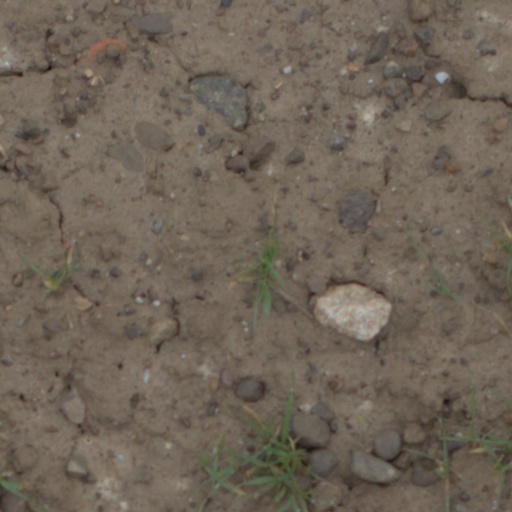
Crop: wheat